List of Farm to Market Roads in Texas (1800–1899)

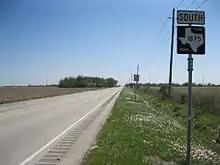
View south on FM 1875 near US 90 Alt. east of Tavener

Farm to Market Road 1875 (FM 1875) is located in Fort Bend County. The two-lane highway begins at Loop 540 southwest of Beasley and heads generally northwest to US 90 Alt. at a location east of Tavener.